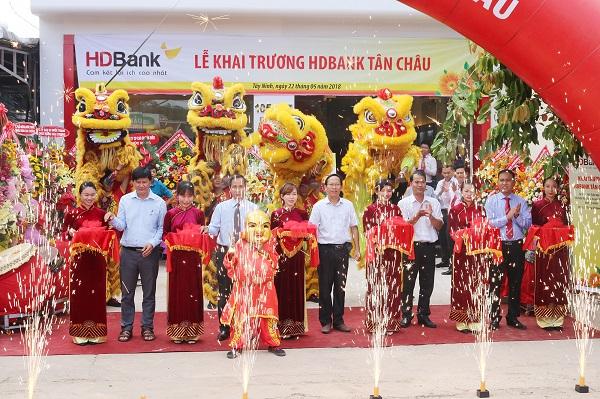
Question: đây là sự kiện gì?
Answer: đây là lễ khai trương hdbank tân châu